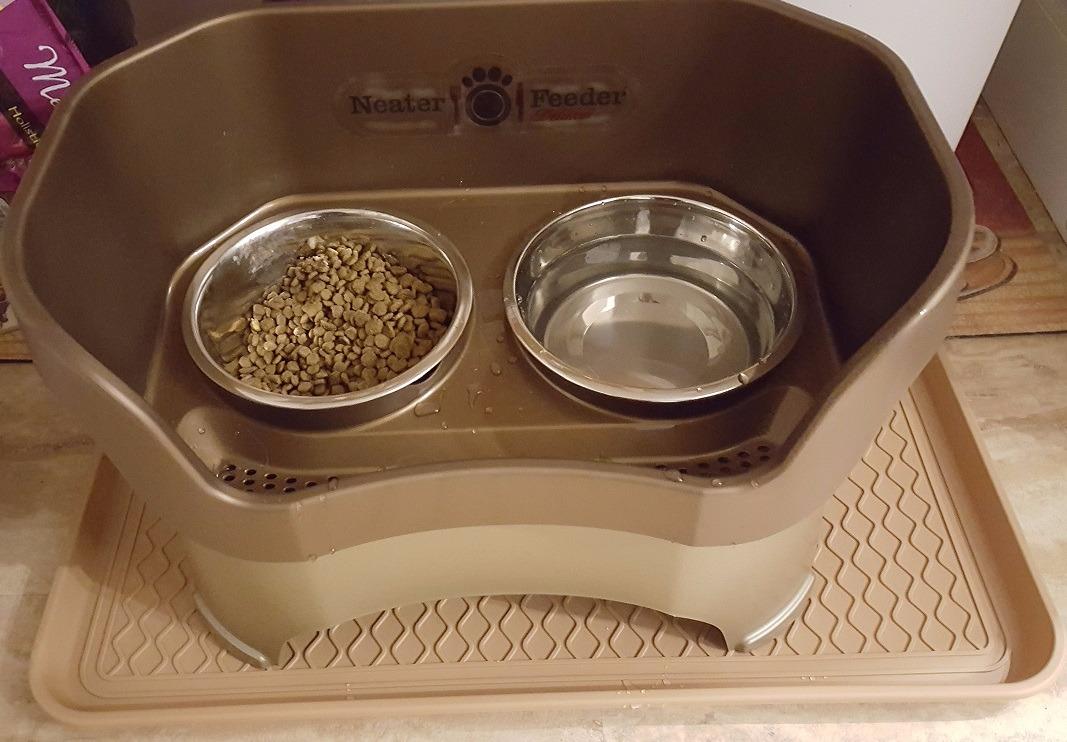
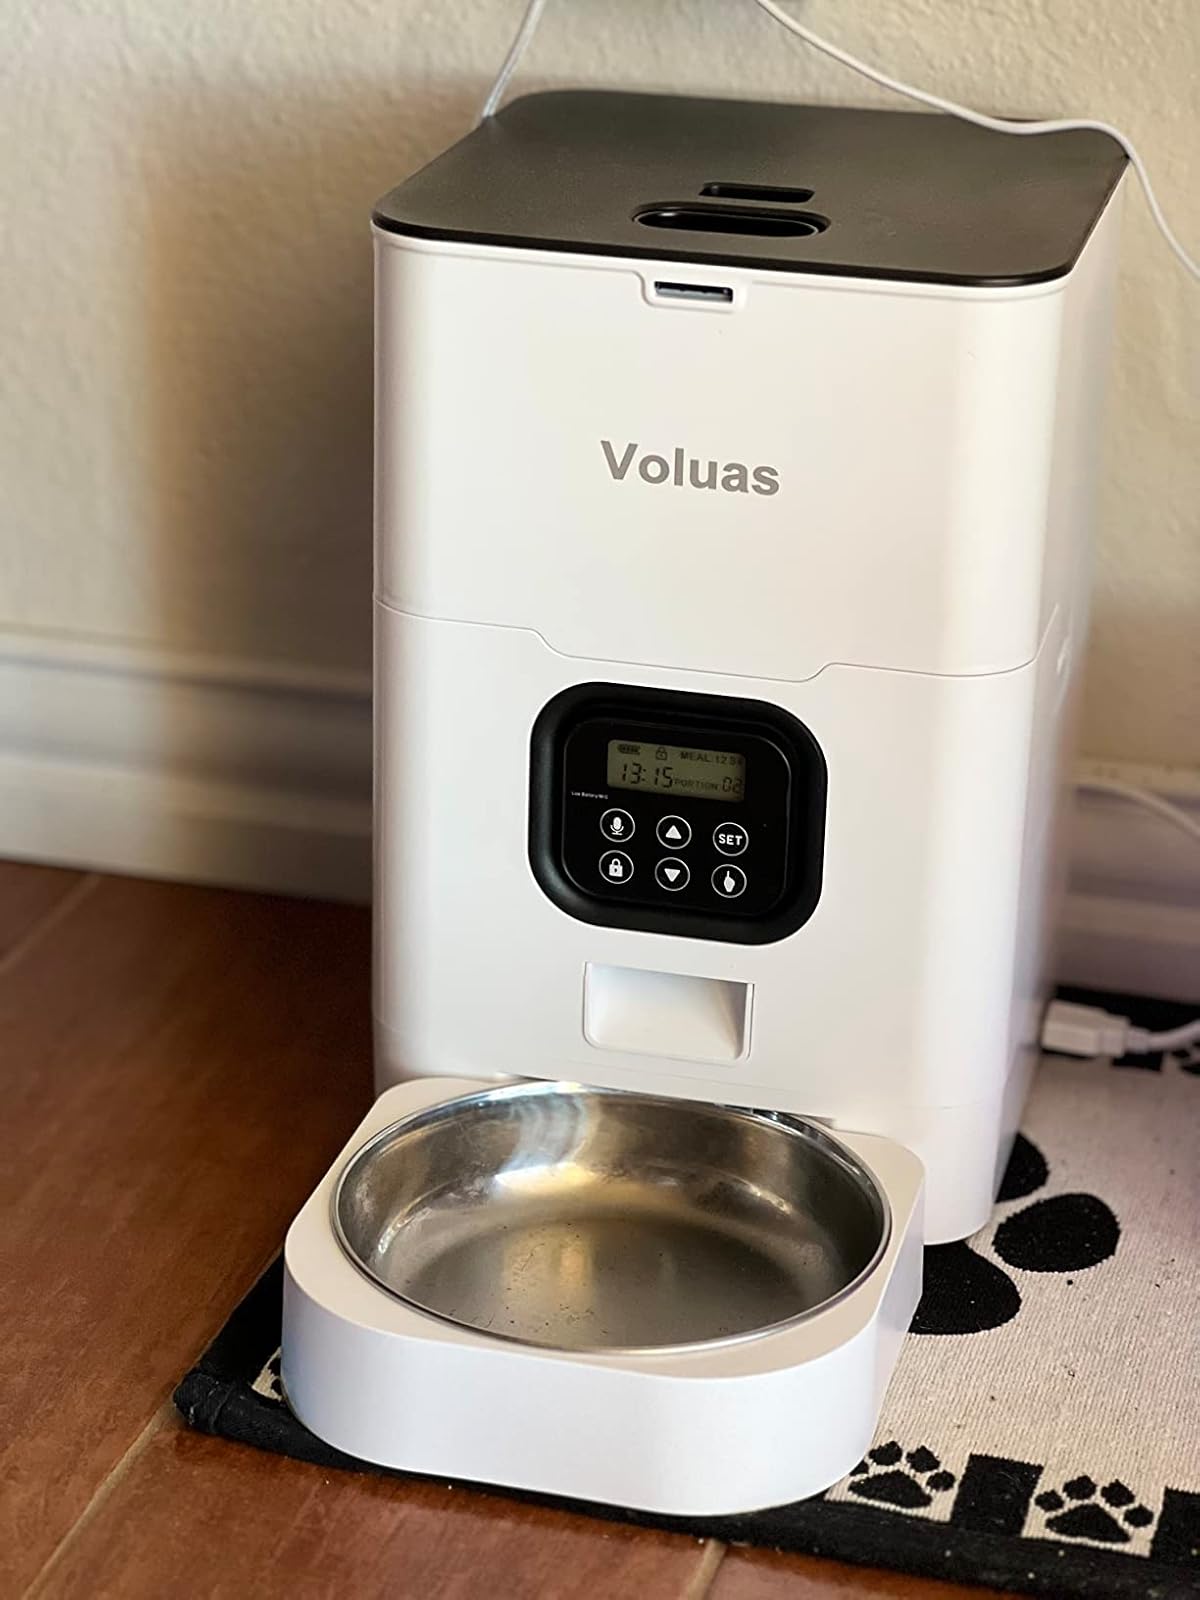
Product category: items_feeder
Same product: no